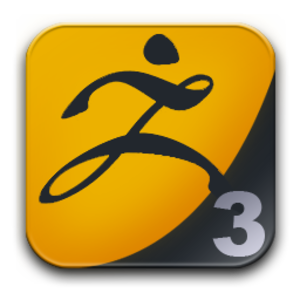
Zbrush est un logiciel de modélisation 3D utilisant une technologie exclusive de « pixels 3D », les Pixols. Chaque Pixol est défini, en plus de sa couleur, par sa profondeur. Le logiciel repose sur une architecture entièrement fondée sur ces Pixols.